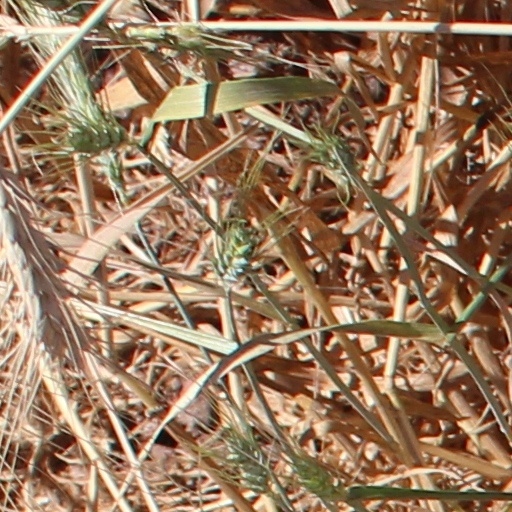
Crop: wheat